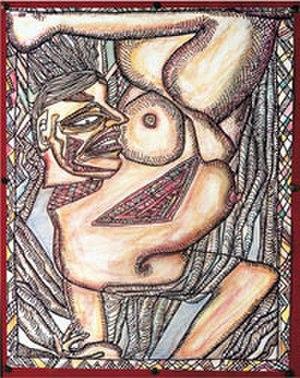
L’article dévoile l’histoire de la peinture en Inde depuis près de 30 000 ans.